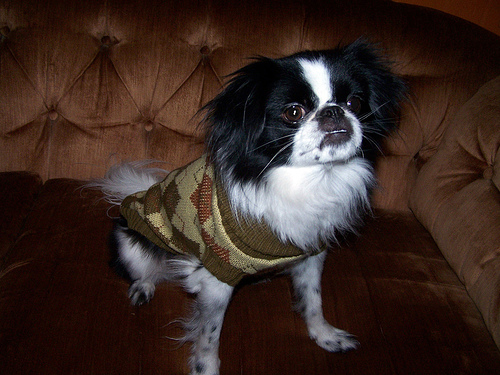
Animal: dog
Breed: japanese_chin